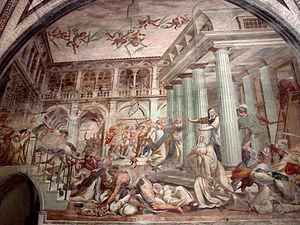
Giovanni Mauro della Rovere est un peintre italien de l'école lombarde actif à Milan entre la fin du XVIᵉ et le début du XVIIᵉ siècle et plus connu, avec son frère Giovanni Battista, sous le nom commun de I Fiammenghini, frère particulièrement connu pour les Scene della Vita di San Giovanni Battista du Dôme de Monza.